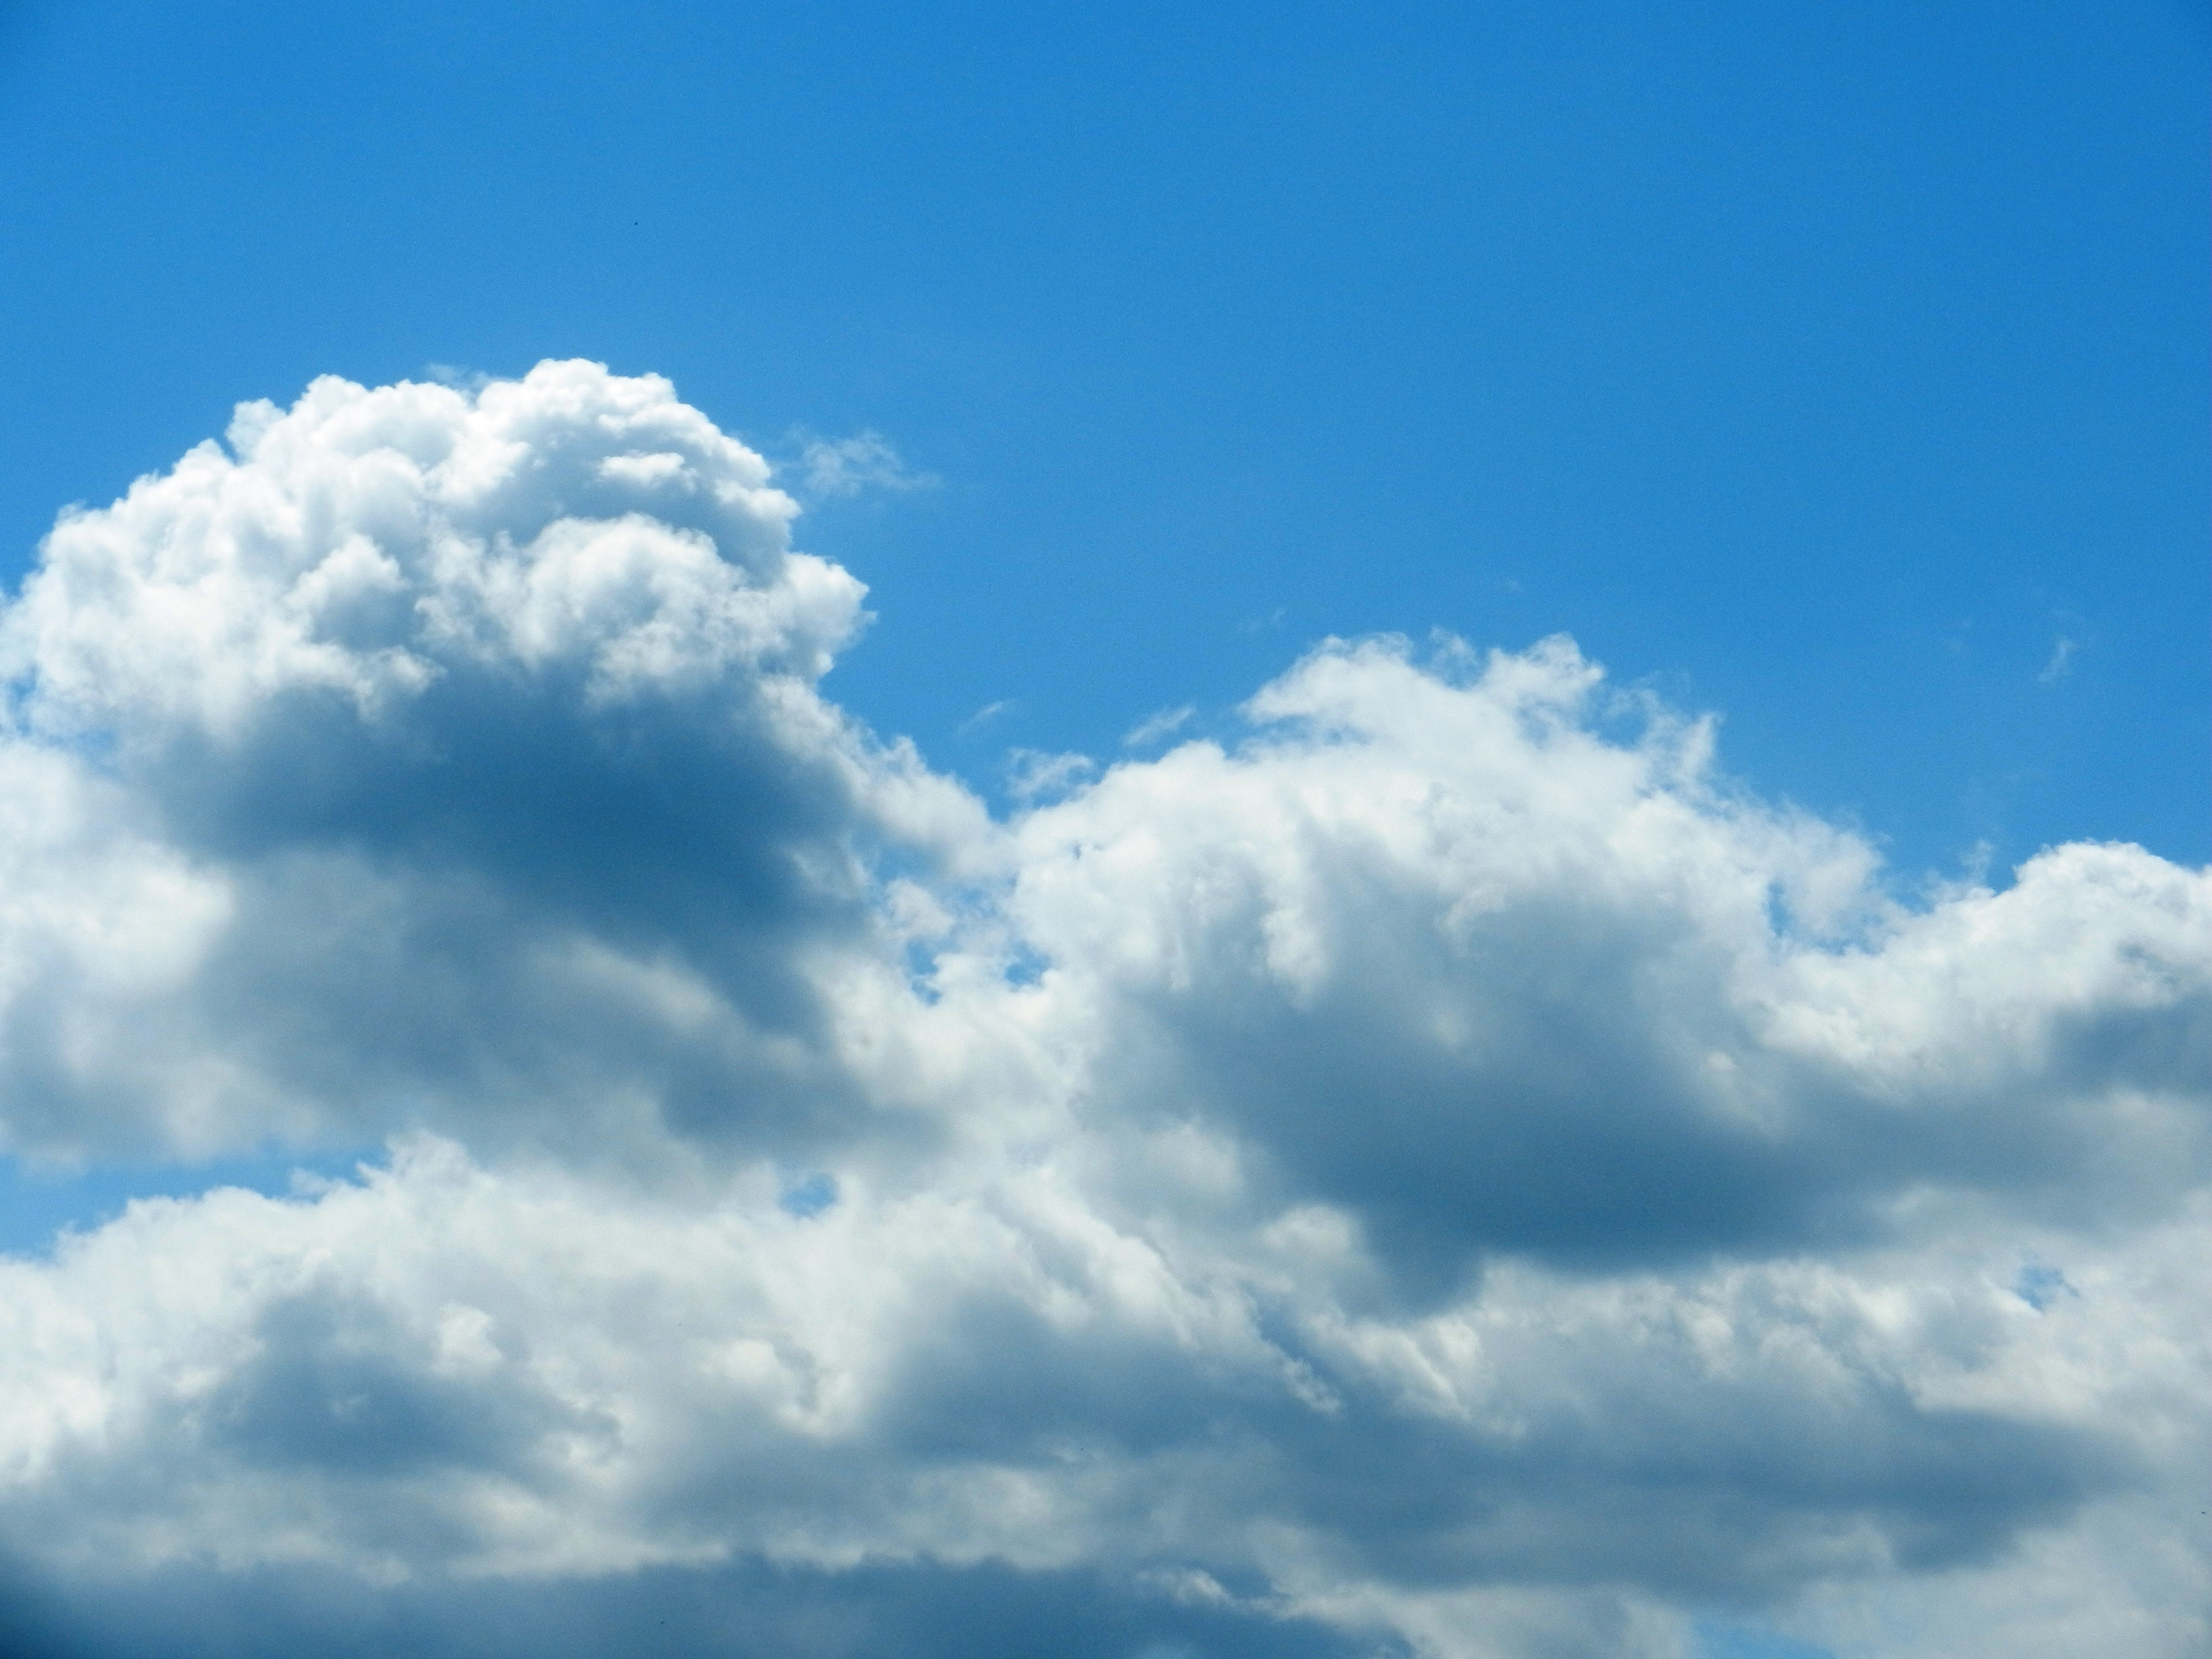
nature, cloud, sky, white, sunlight, atmosphere, daytime, cumulus, blue, blue sky, cloud cover, clouds, the height of the, glomerulus, meteorological phenomenon